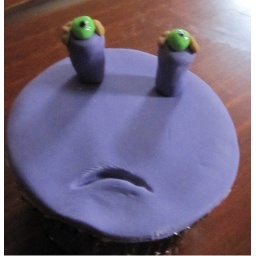
Made in planet cake cupcakes book lauch, Had lots of fun!